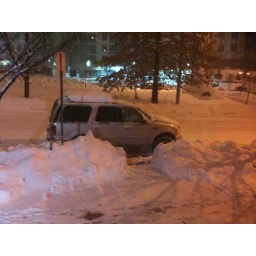
Hard to see, but the girl in the passenger seat was rockin' out.